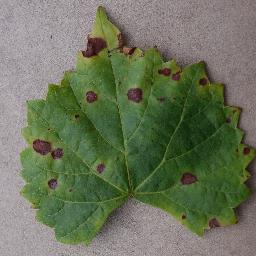
Label: Grape___Black_rot